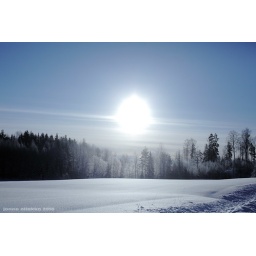
Segmon, feb 2010. I was out walking my dad's dog and took some chilly shots in -16C.